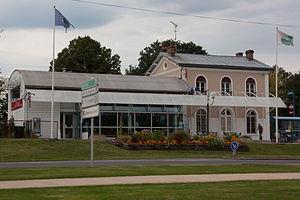
La gare de Nouan-le-Fuzelier est une gare ferroviaire française de la ligne des Aubrais - Orléans à Montauban-Ville-Bourbon, située sur le territoire de la commune de Nouan-le-Fuzelier, dans le département de Loir-et-Cher, en région Centre-Val de Loire.
Nouan-le-Fuzelier est une commune française située dans le département de Loir-et-Cher, en région Centre-Val de Loire.